Ngong Ping 360

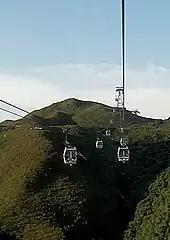
Ngong Ping 360 cable car riding through the peak

After the commencement of service, system failures still occurred occasionally. Between its opening on 18 September and 27 October, eight service suspensions were recorded, prompting a legislative panel to challenge the operator's continued operation.